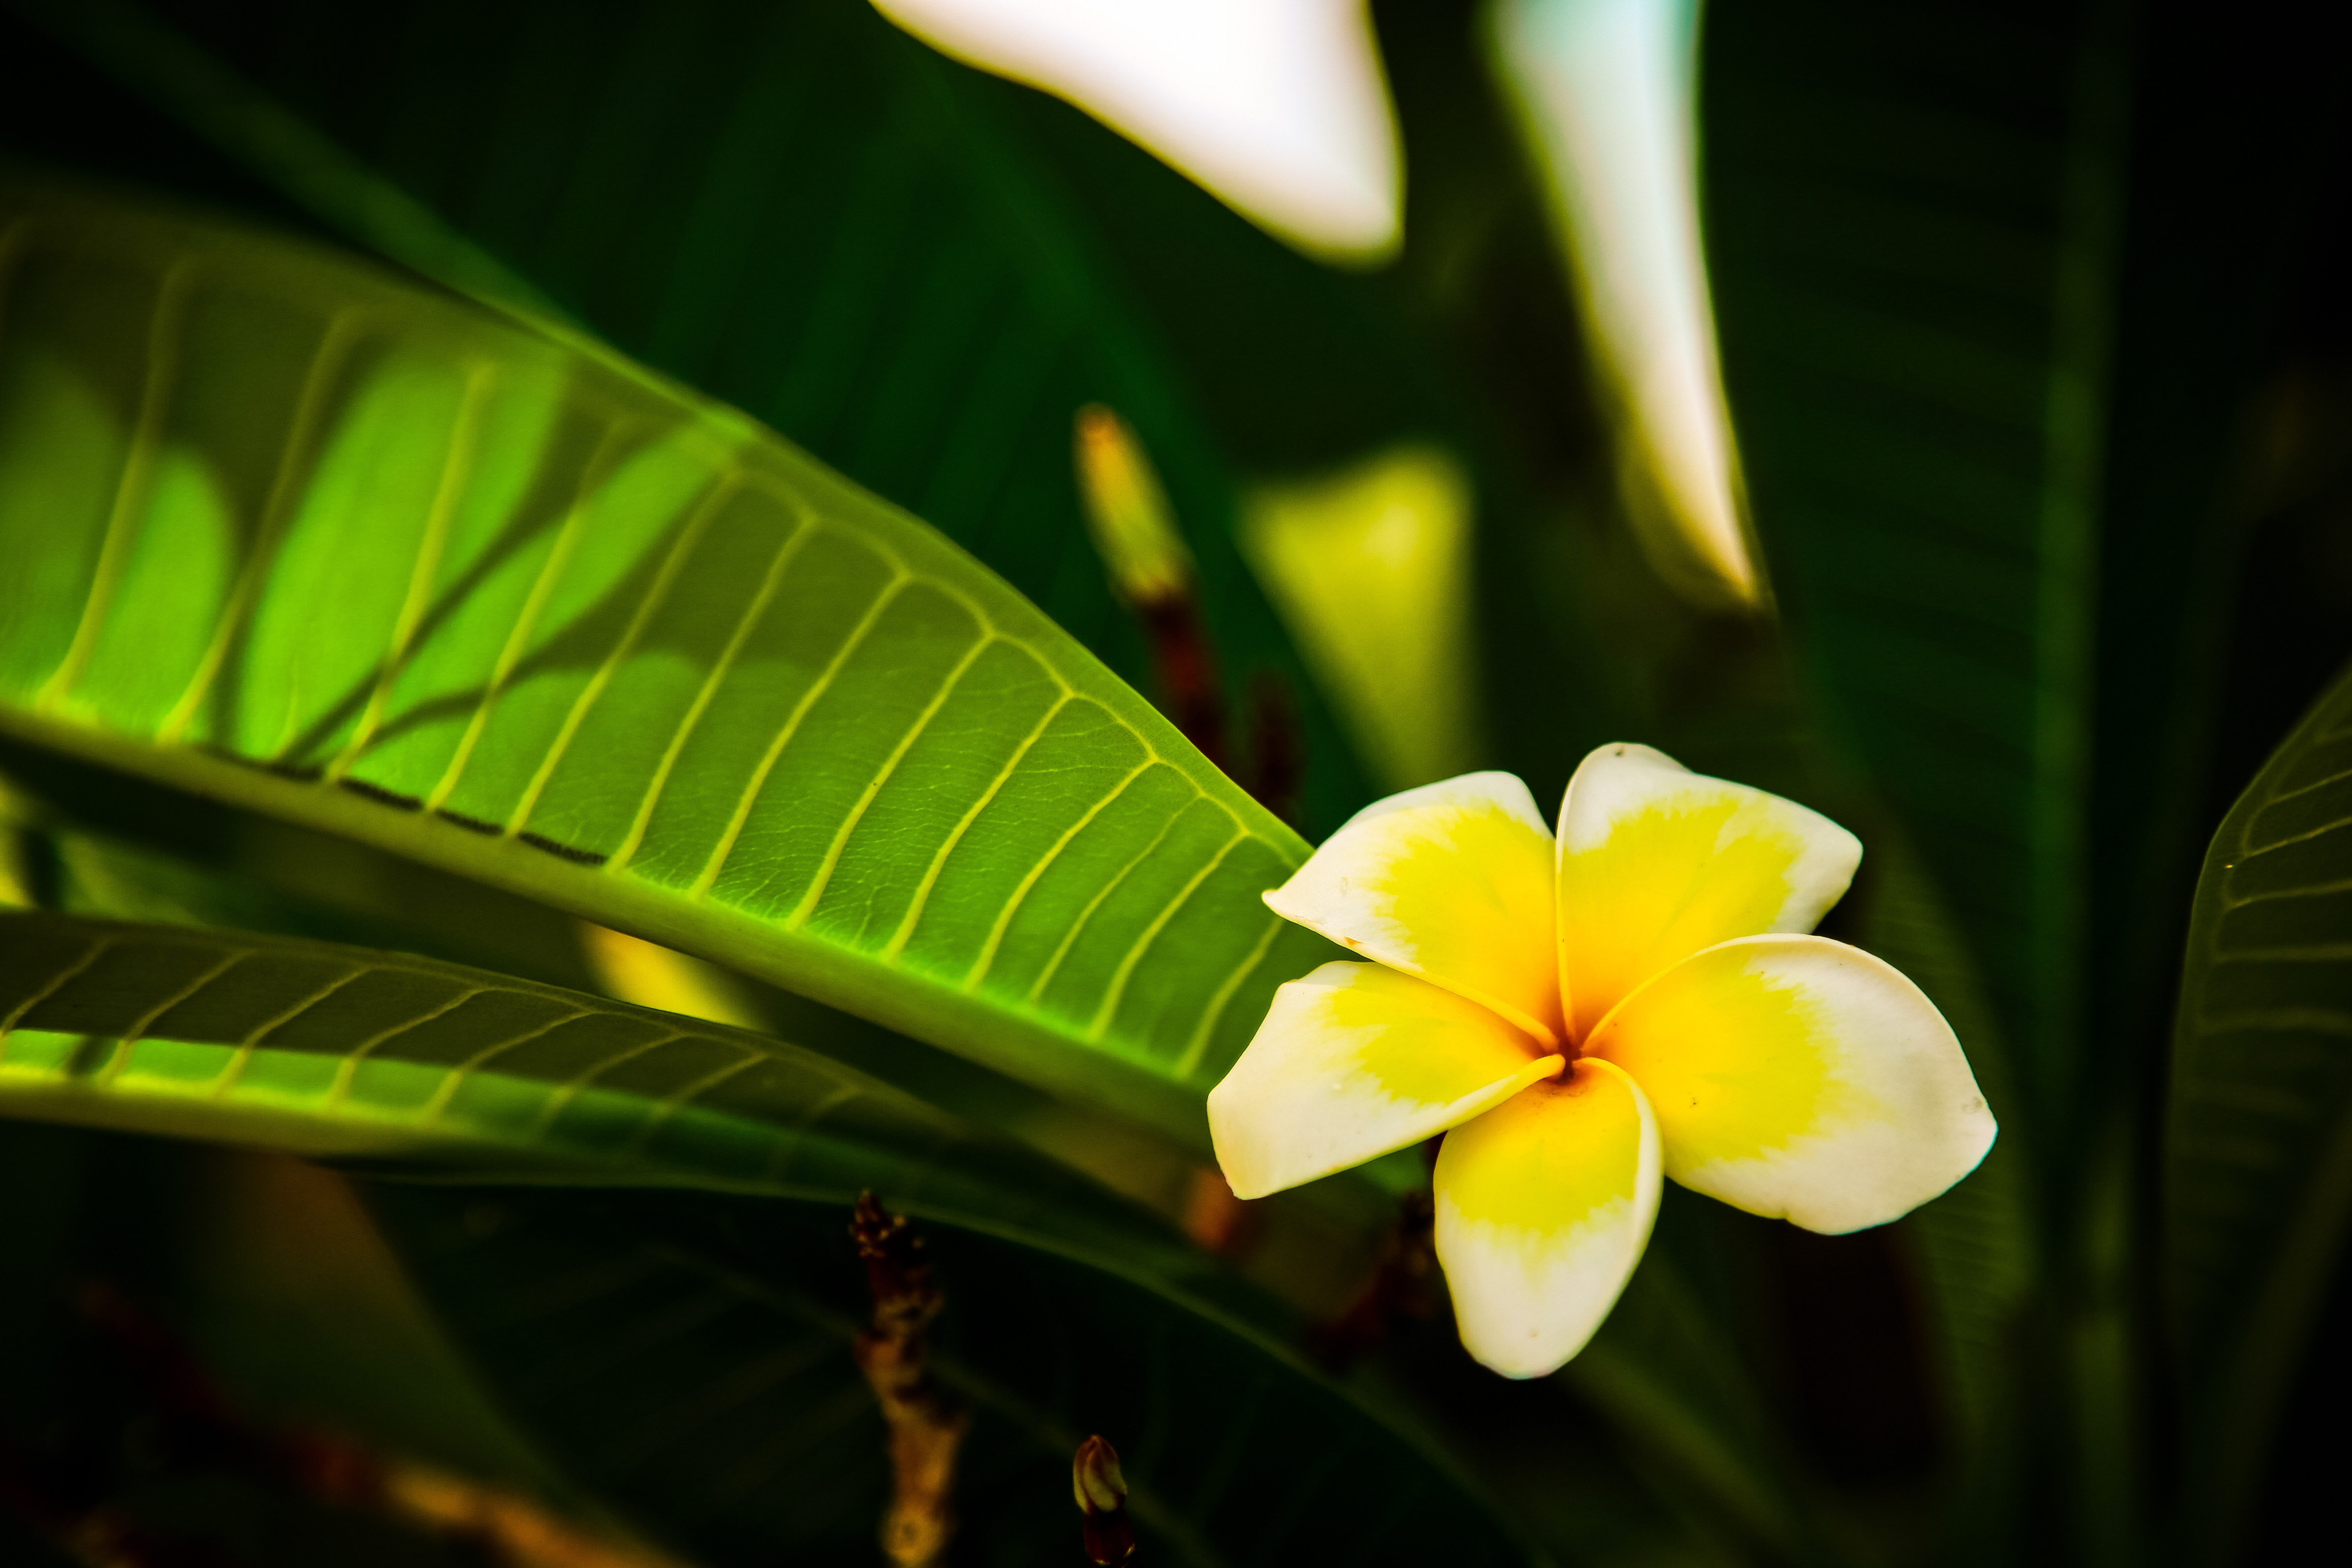
nature, blossom, plant, photography, sunlight, leaf, flower, petal, green, macro, botany, yellow, flora, close up, tropics, macro photography, flowering plant, plant stem, land plant